Kobie Boykins

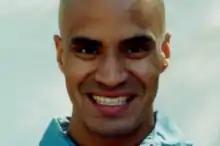
NASA Mechanical Engineer Kobie Boykins

Kobie Boykins is a senior mechanical engineer at NASA's Jet Propulsion Laboratory in Pasadena, California. In 2013, he was awarded the NASA Exceptional Achievement Medal. He designed the solar array systems for the Mars exploration rovers "Spirit" and "Opportunity", and designed the actuators on the Mars rover "Curiosity". He is currently the supervisor of the mobility and remote sensing teams for "Curiosity". In 2003, he was part of NASA's M-Team, which lectured nationally to students regarding careers in science, technology, engineering, and mathematics. He lectures internationally for National Geographic regarding exploration on Mars.